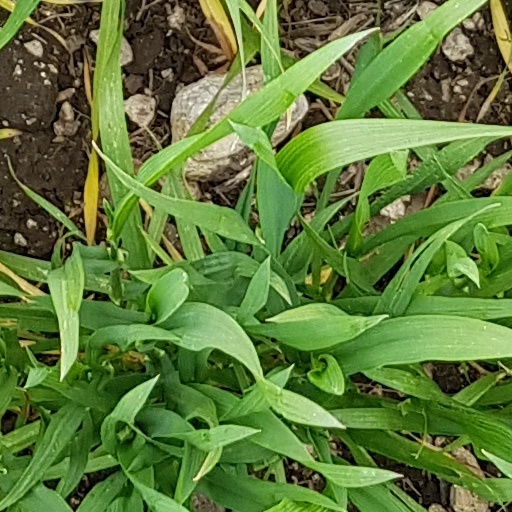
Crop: wheat